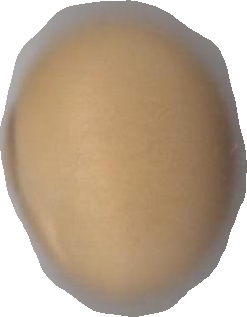
Variety: Grobogan